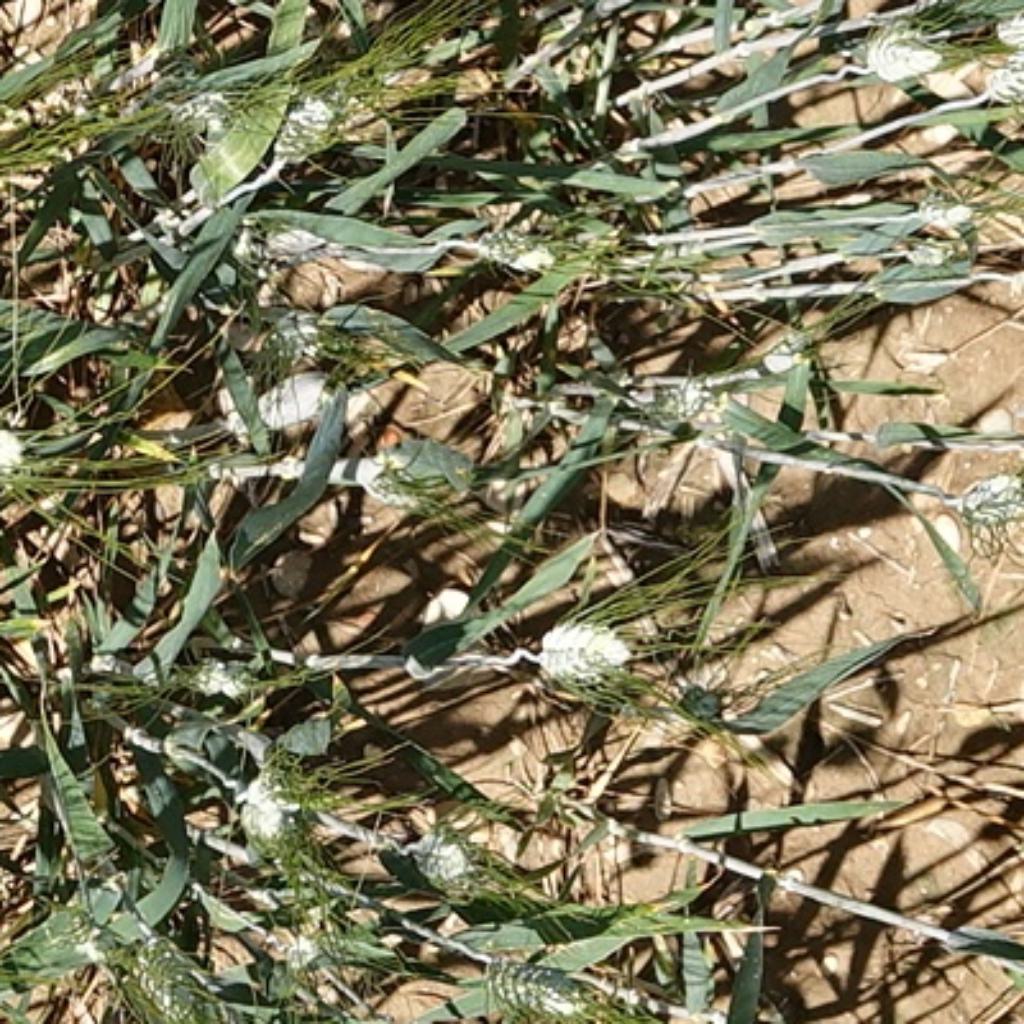
Country: France
Location: Gréoux
Wheat development stage: Filling